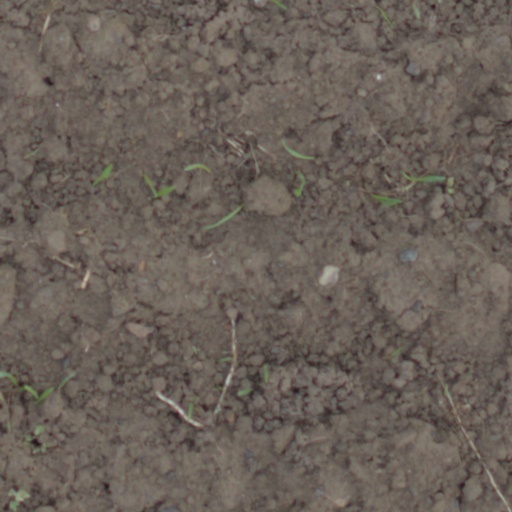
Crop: wheat